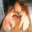
Label: lobster